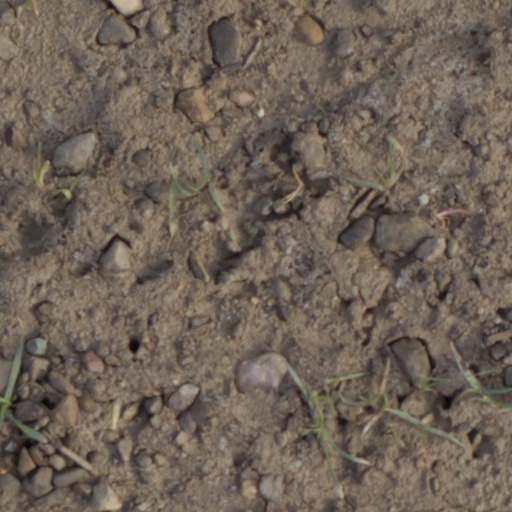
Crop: wheat